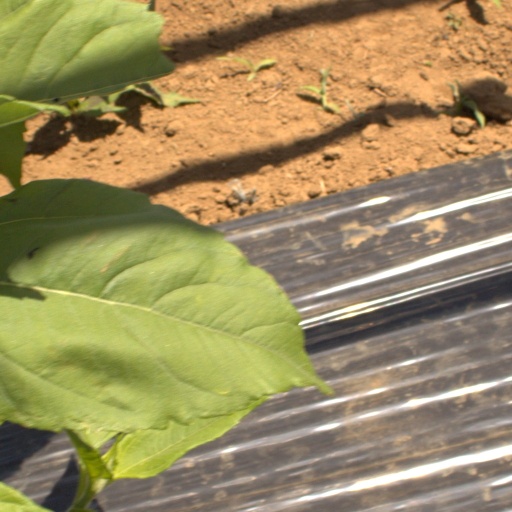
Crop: Jerusalem artichoke